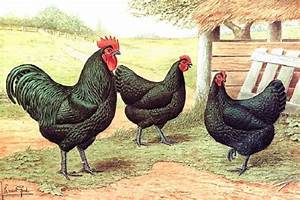
Label: gallina